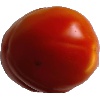
Label: Tomato 1